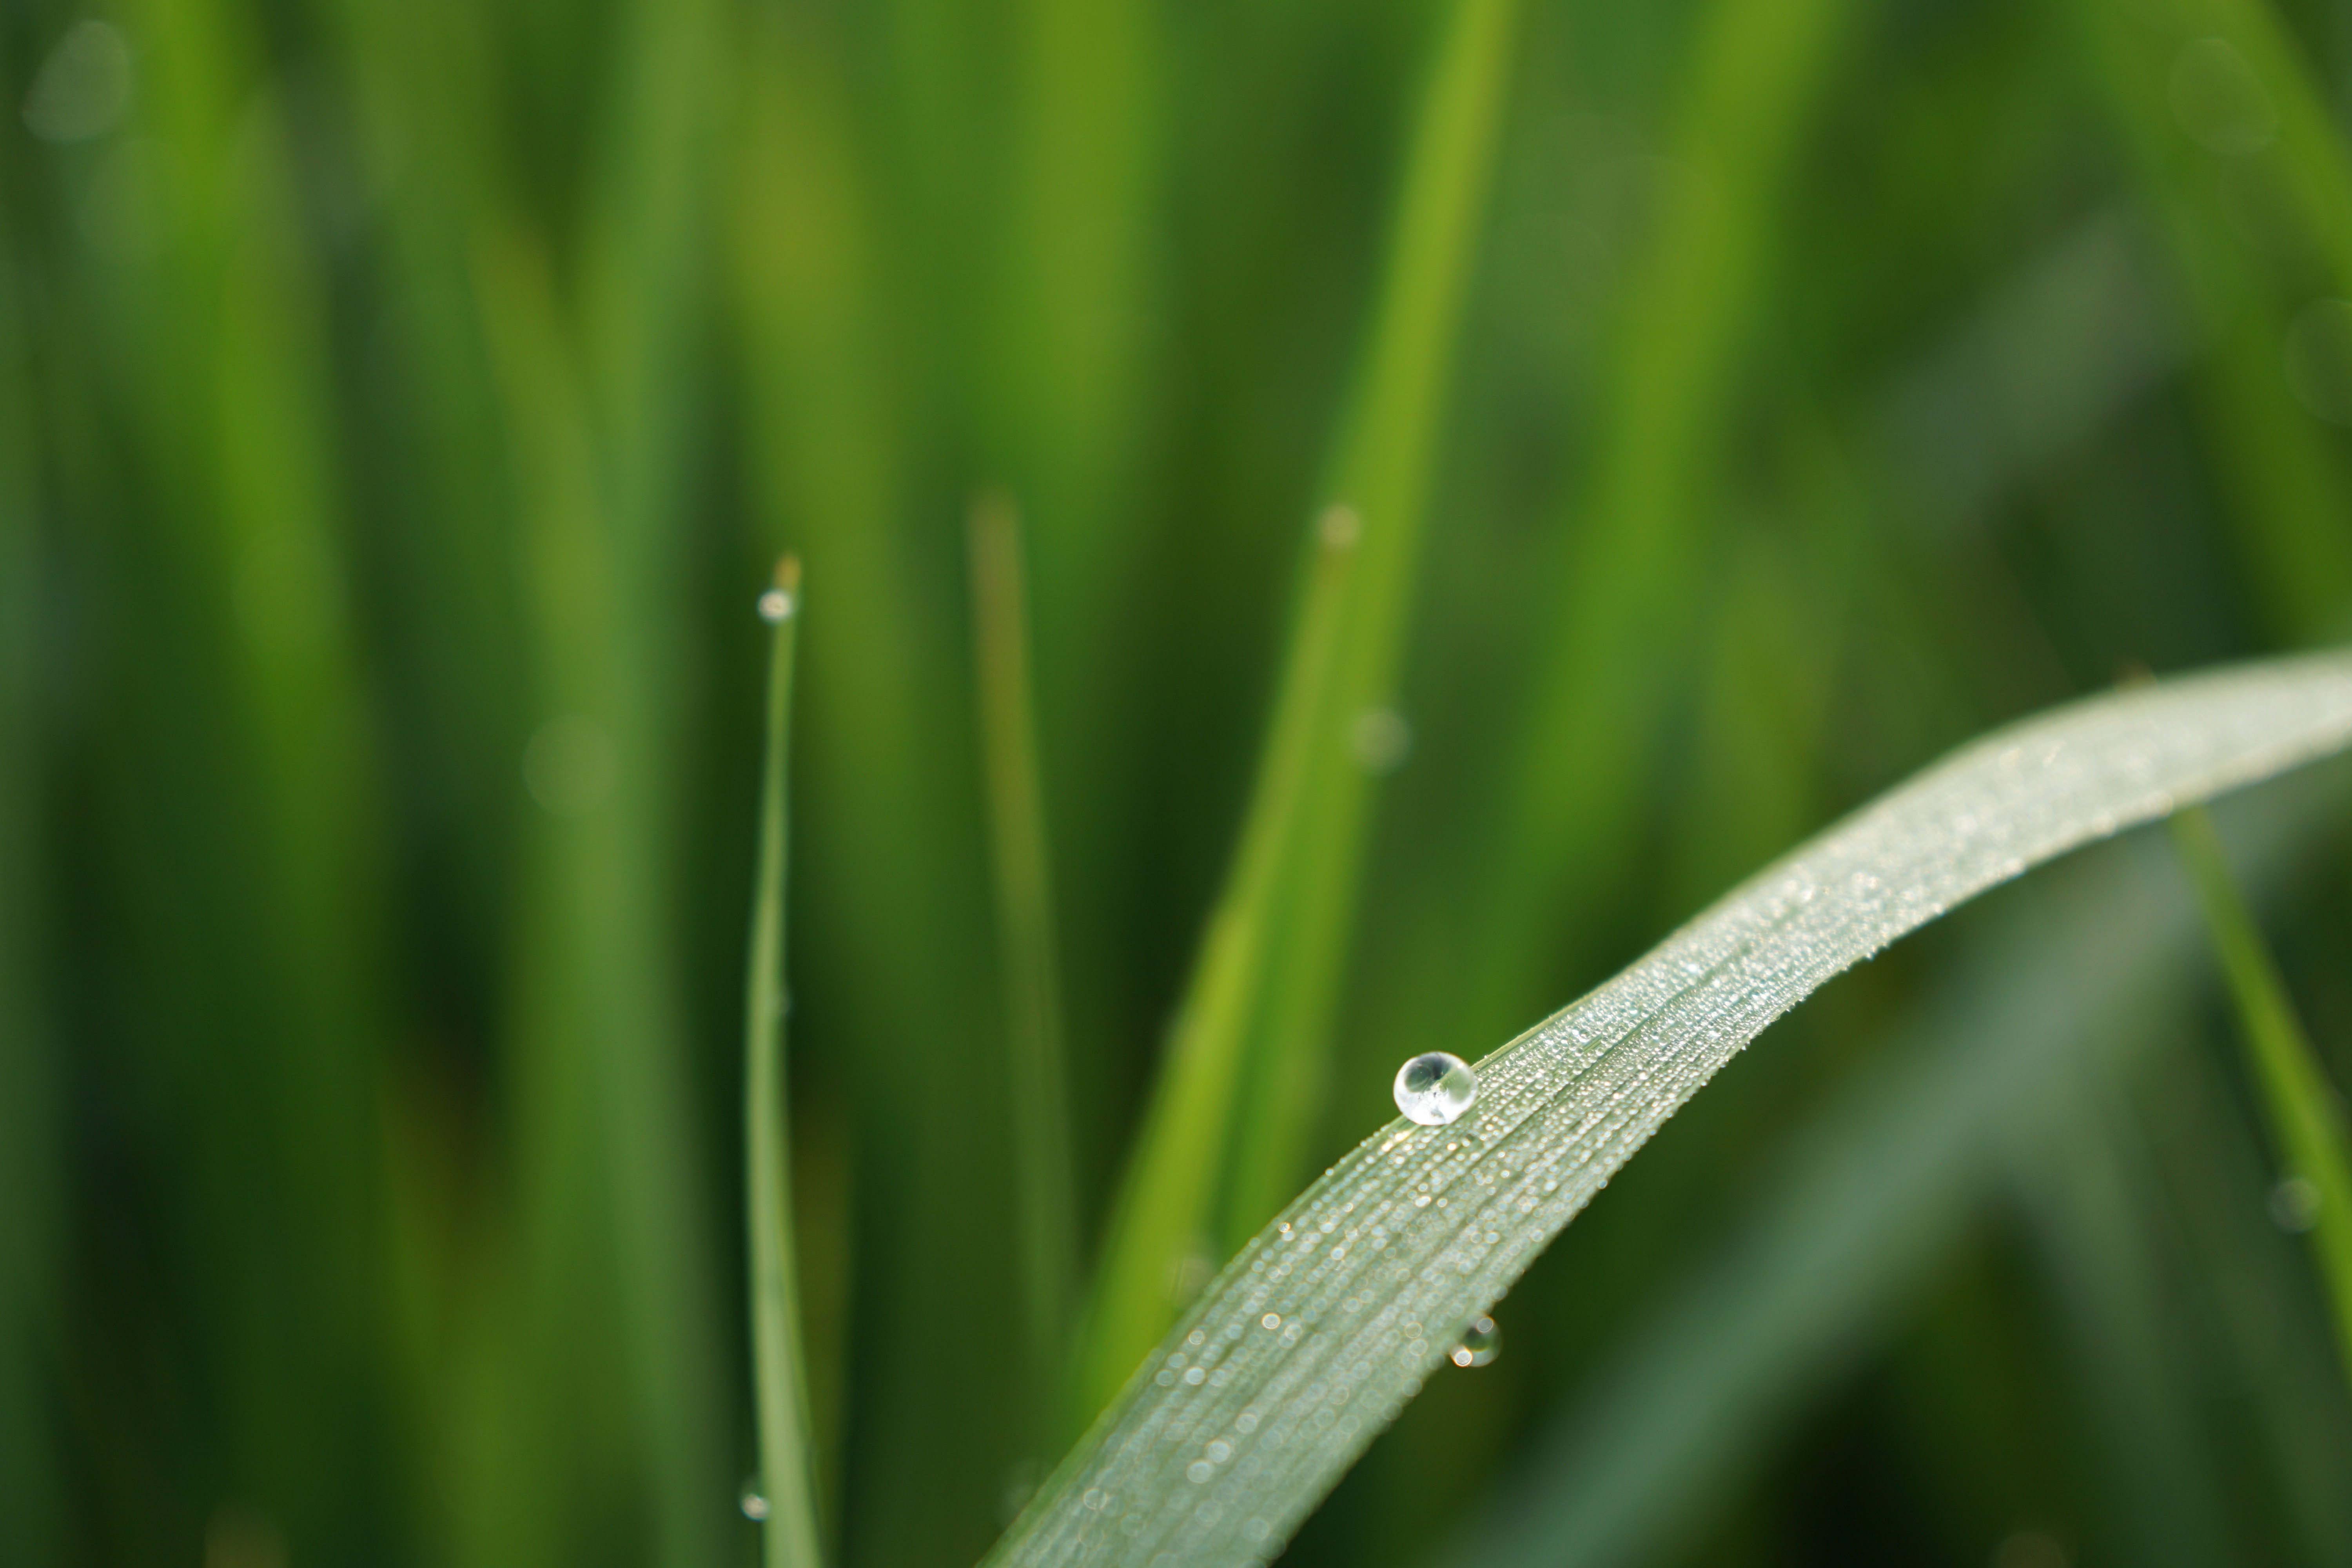
nature, grass, dew, plant, field, lawn, meadow, prairie, morning, leaf, flower, green, close up, grassland, ch, moisture, macro photography, grass family, plant stem